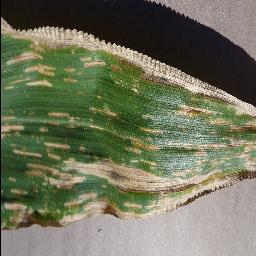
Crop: corn
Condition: (maize)_cercospora_spot_gray_spot